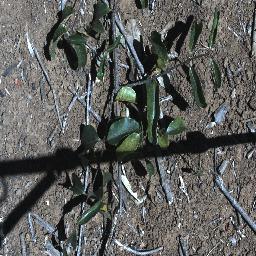
Label: rubber_vine